Pezinok

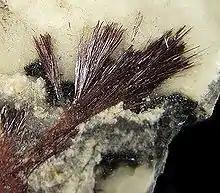
Classic wine-red kermesite crystals, up to . long, on calcite-covered massive sulfide matrix. The Pezinok antimony deposits are known for world-class kermesite specimens.

Pezinok (in the local dialect "Pezinek") is a town in southwestern Slovakia. It is roughly northeast of Bratislava and, as of December 2023, had a population of 24,443.